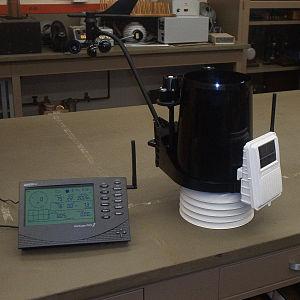
Une station météorologique automatique est une station météorologique d'observation, implantée sur un site fixe ou mobile, dont les capteurs rapportent à intervalles une série de données météorologiques sans intervention humaine. Ces stations ont été développées pour être utilisées dans des endroits difficiles d'accès mais elles remplacent de plus en plus les stations avec personnel à cause de leur moindre coût.